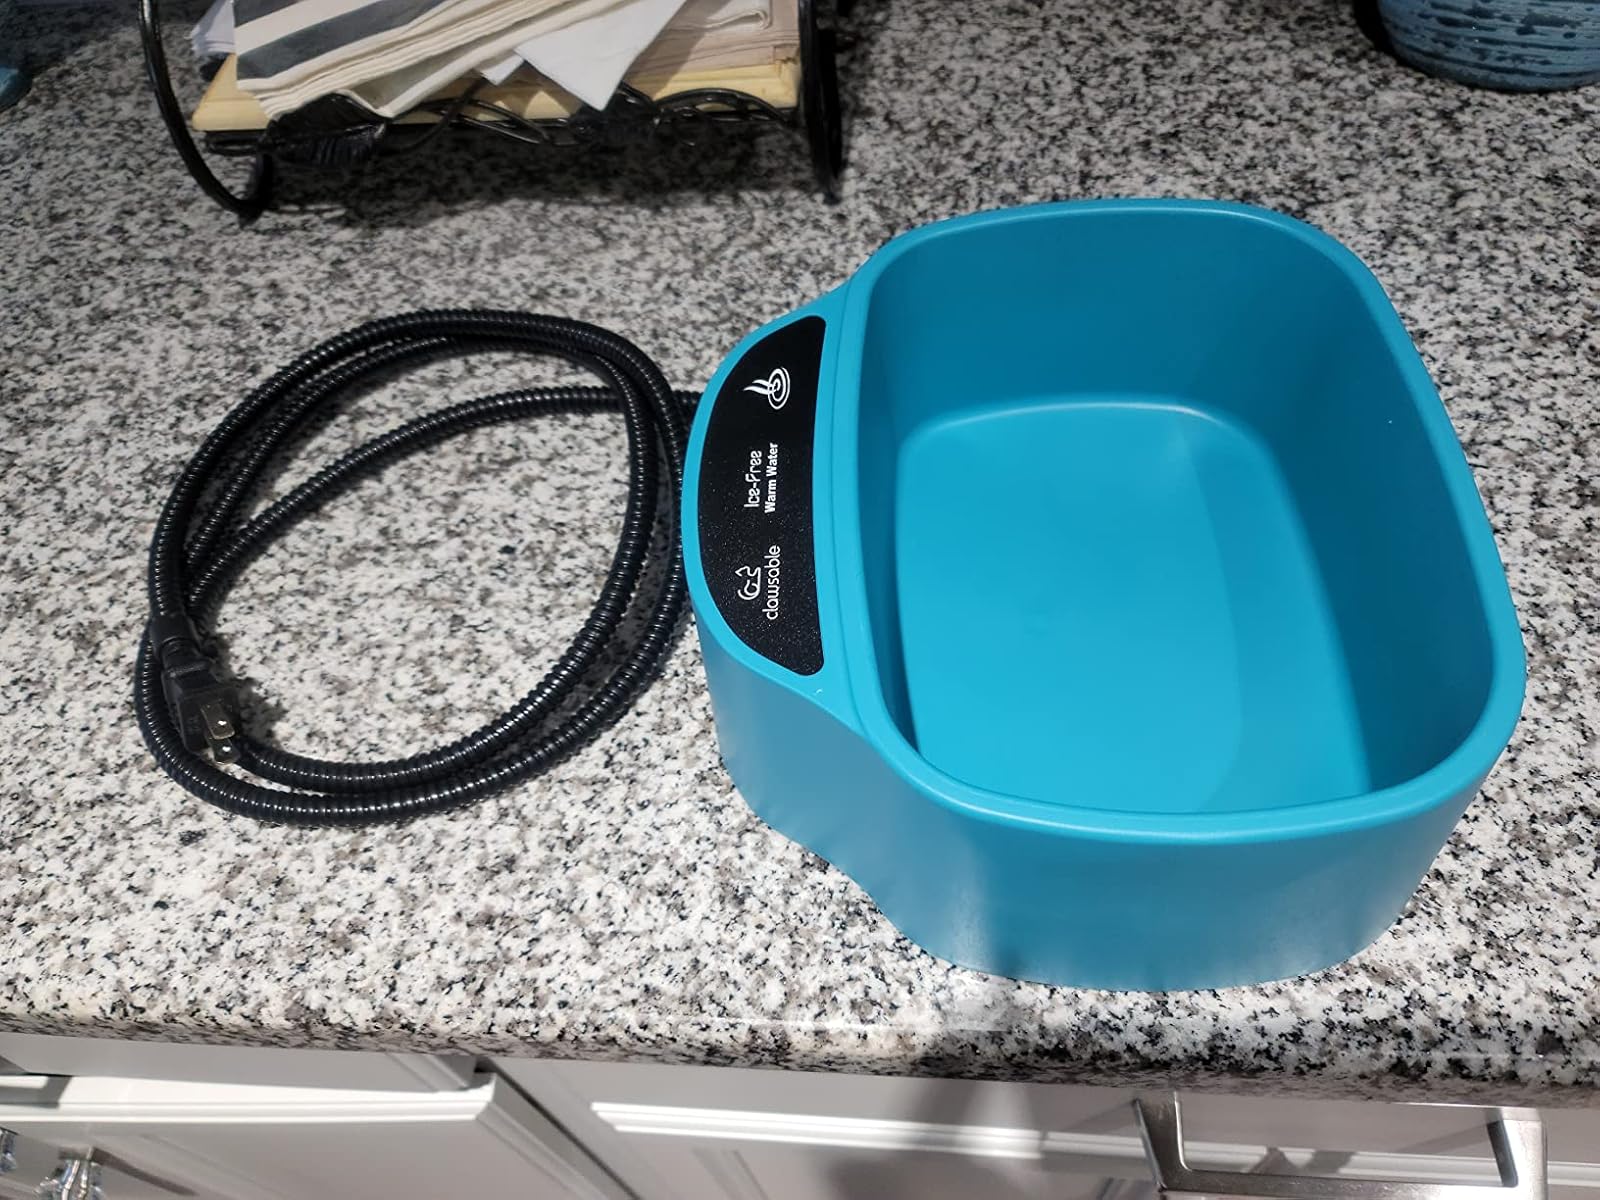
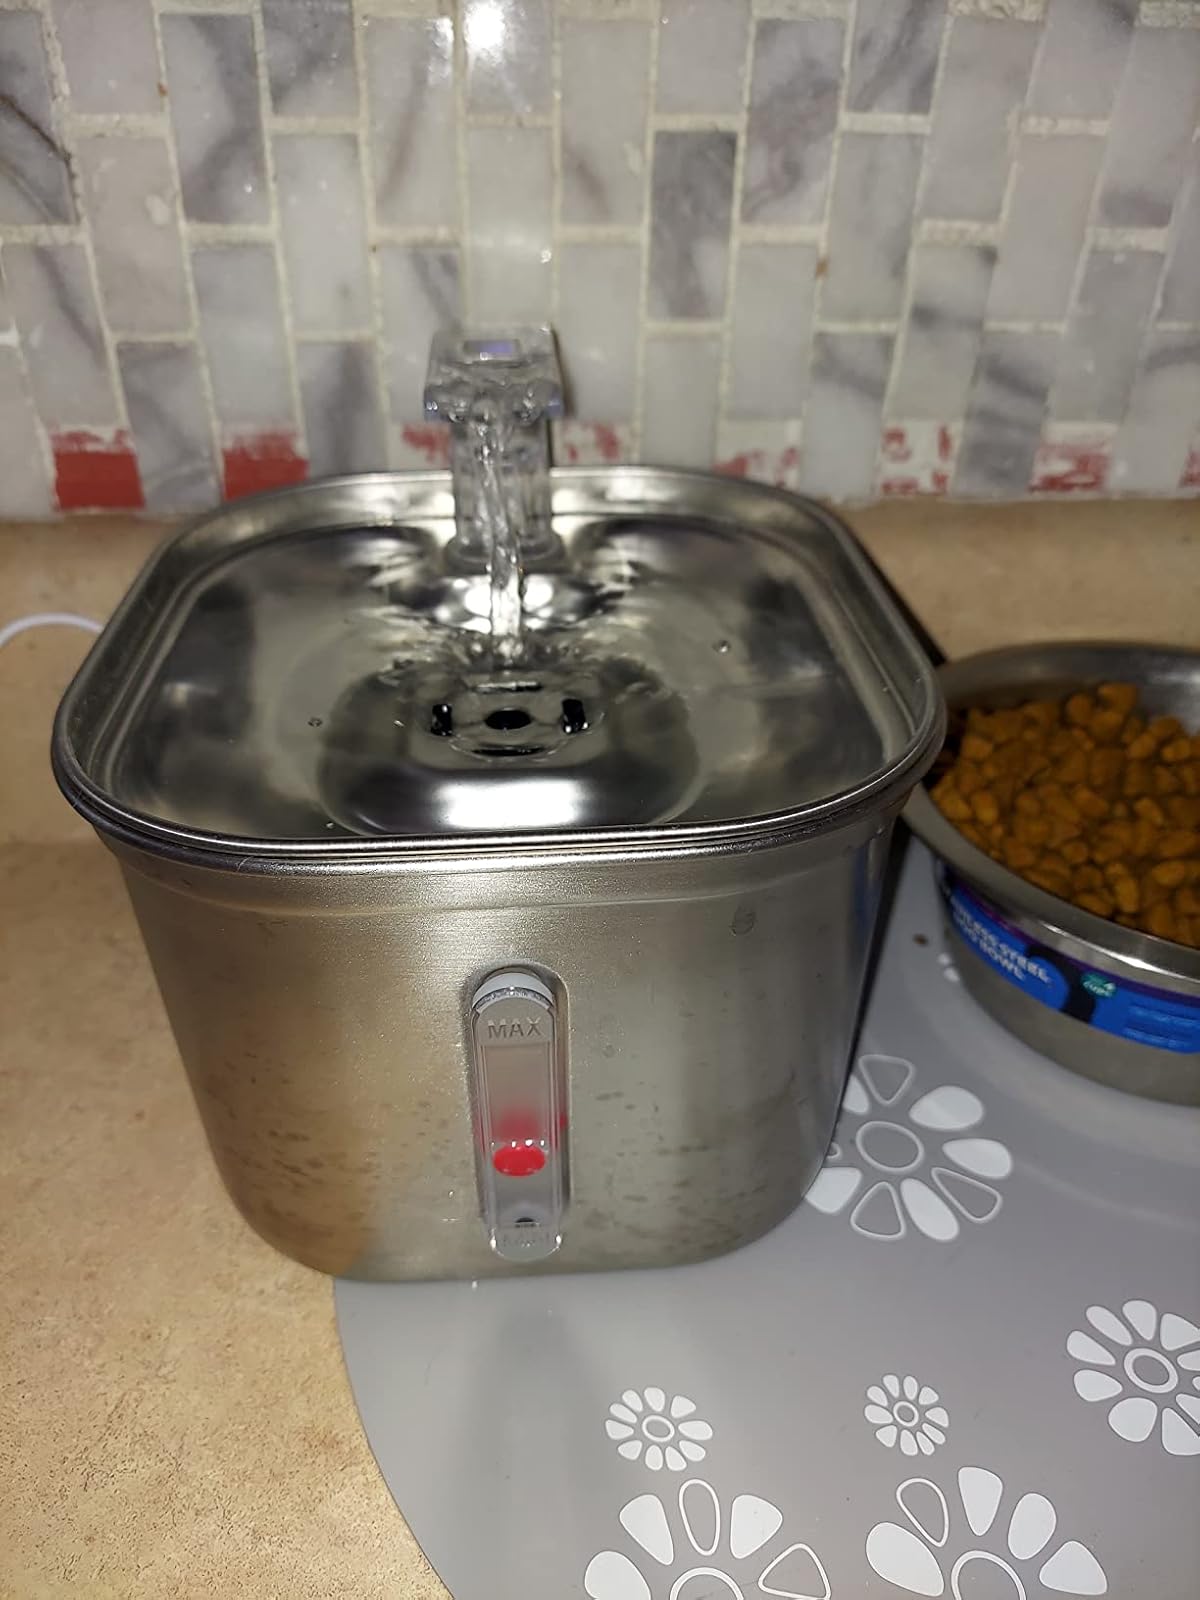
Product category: items_bowl
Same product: no